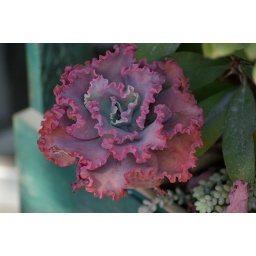
this is a plant by itself but looks like a flower